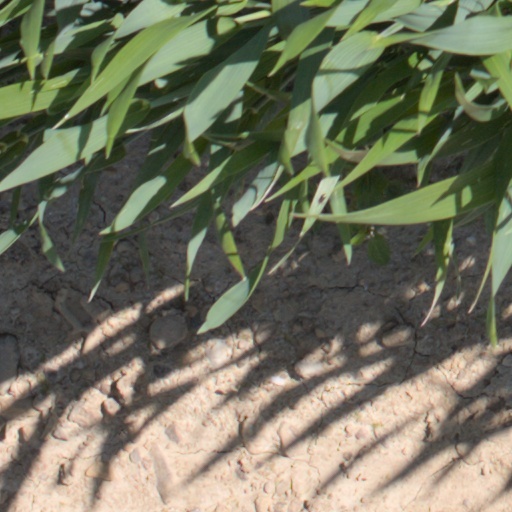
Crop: wheat